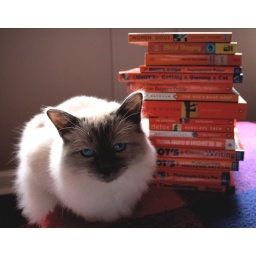
Our kitty Stirling with books from around the house.